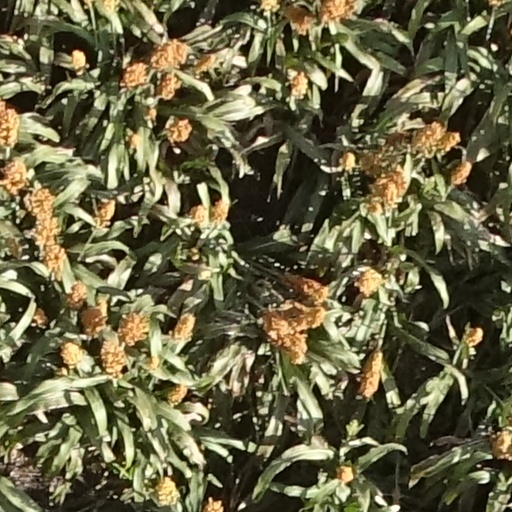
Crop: sorghum